Ottawa Titans

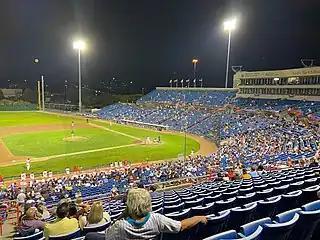
An Ottawa Titans home game against the Québec Capitales in 2022

On 17 April 2024, the Ottawa Titans announced that their assistant general manager Sébastien Boucher will have his number 18 retired by the Québec Capitales on 18 August at Stade Canac as part of their 25th anniversary season of the team.